Kongsdal

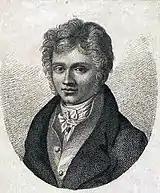
Hector Frederik Janson Estrup

In 1835, Kongsdal was sold for 130,000 Danish rigsdaler to Hector Frederik Janson Estrup, the director of Sorø Academy, who had just married Anna Christine Scavenius. She was the daughter of a wealthy landowner and the sister of his first wife. It was his two marriages that had enabled him to buy the estate. He resigned in 1837 to concentrate on managing his estate. Hector Estrup established a number of libraries and schools on the estate. He also wrote a book about its history. On his death, Kongsdal was passed to his son, Jacob Brønnum Scavenius Estrup. He preferred Skaføgård in Jutland as his primary country residence and Kongsdal was instead used as a dower house for his mother. In 1874–1894m he served as Prime Minister of Denmark. Estrup died at Kongsdal in 1913. It belonged to his son at that time.